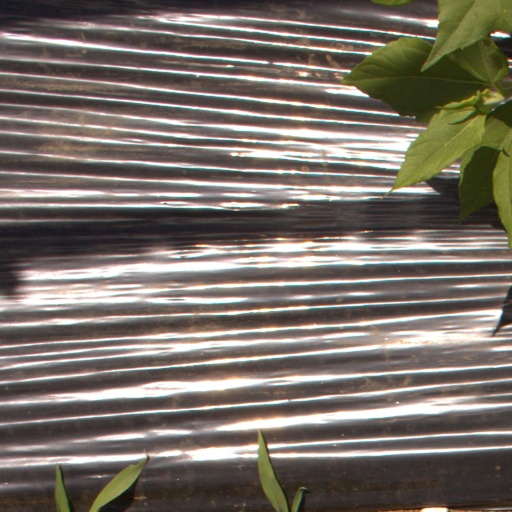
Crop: Jerusalem artichoke